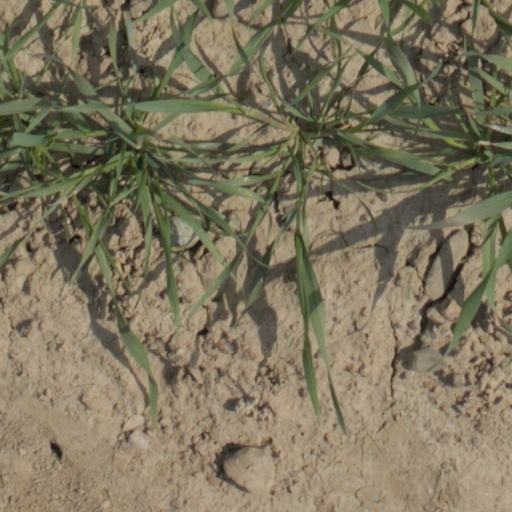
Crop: wheat